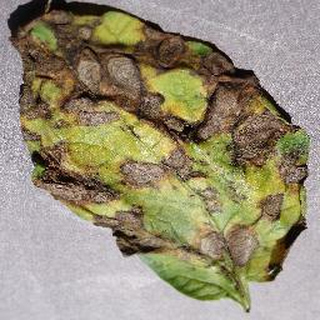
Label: potato_early_blight